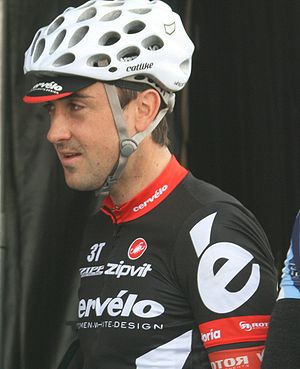
Hayden Roulston
Hayden Roulston er en newzealandsk professionel landevejsrytter, som kører for det hold Trek-Segafredo.